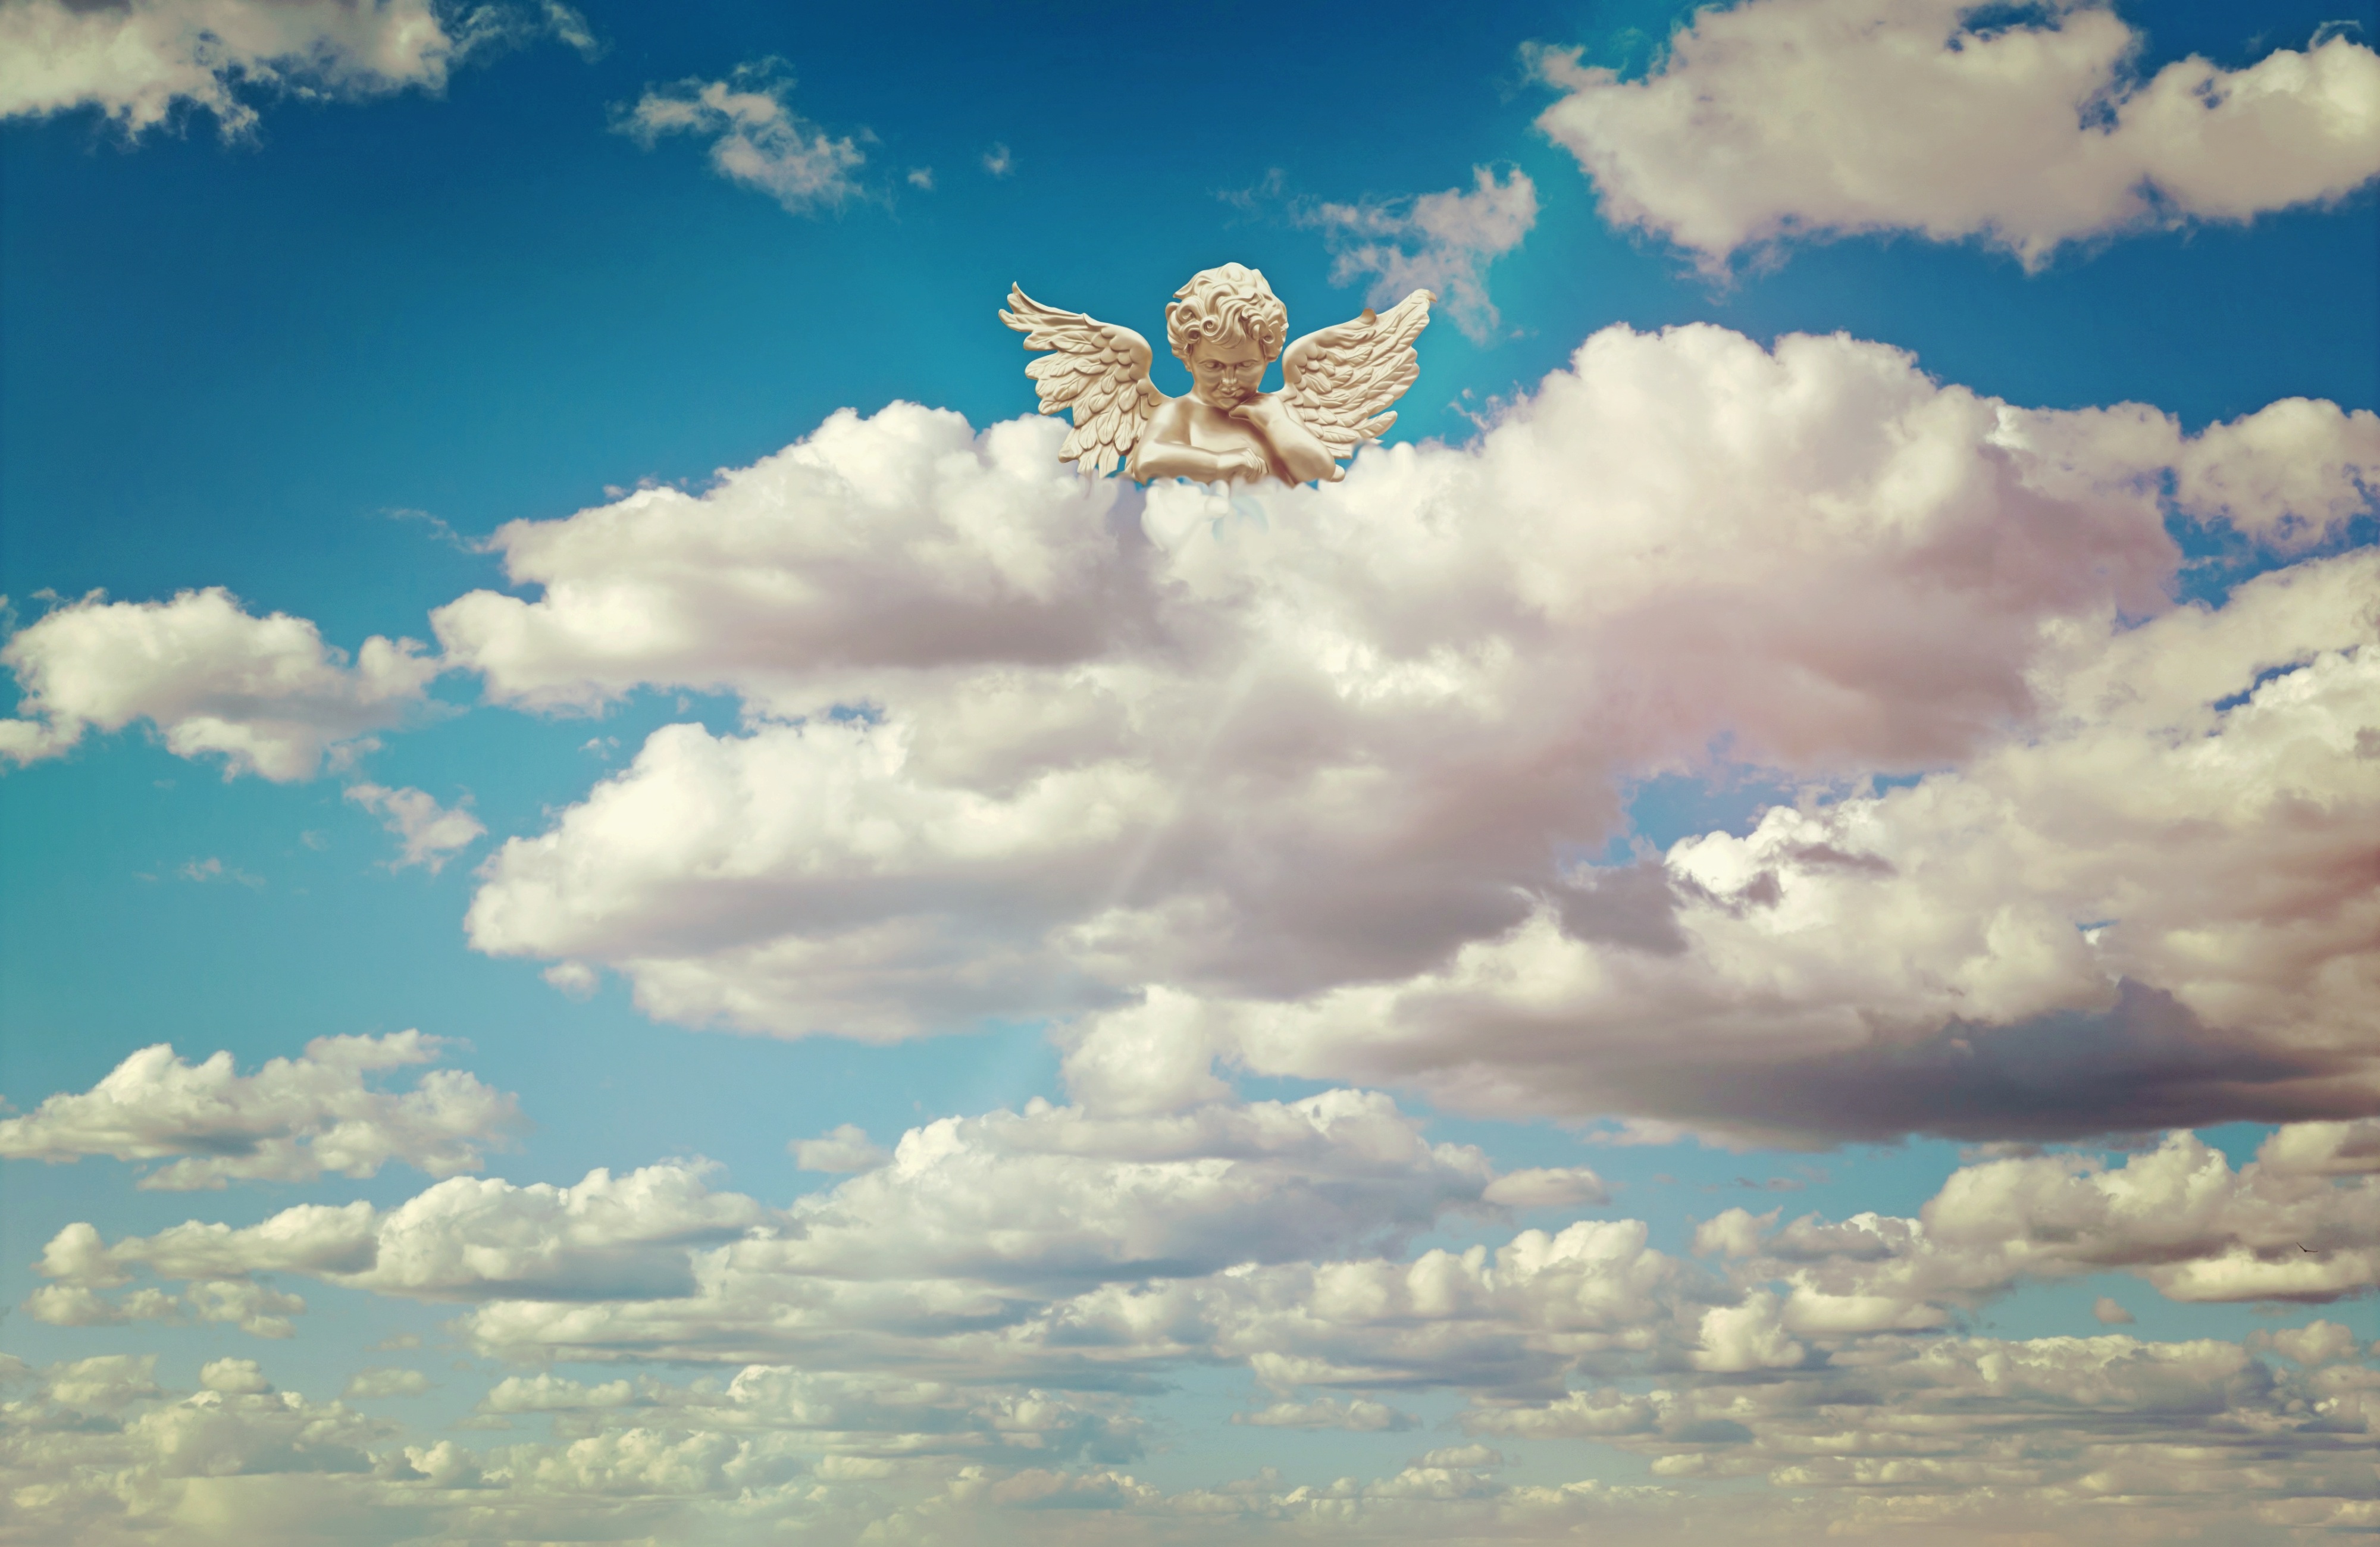
horizon, wing, cloud, sky, white, prairie, sunlight, cumulus, blue, plain, monitor, angel, clouds, faith, overview, protection, angel figure, little angel, protected, guards, guardian angel, in the sky, cloud formation, meteorological phenomenon, fleecy, angel children, atmosphere of earth